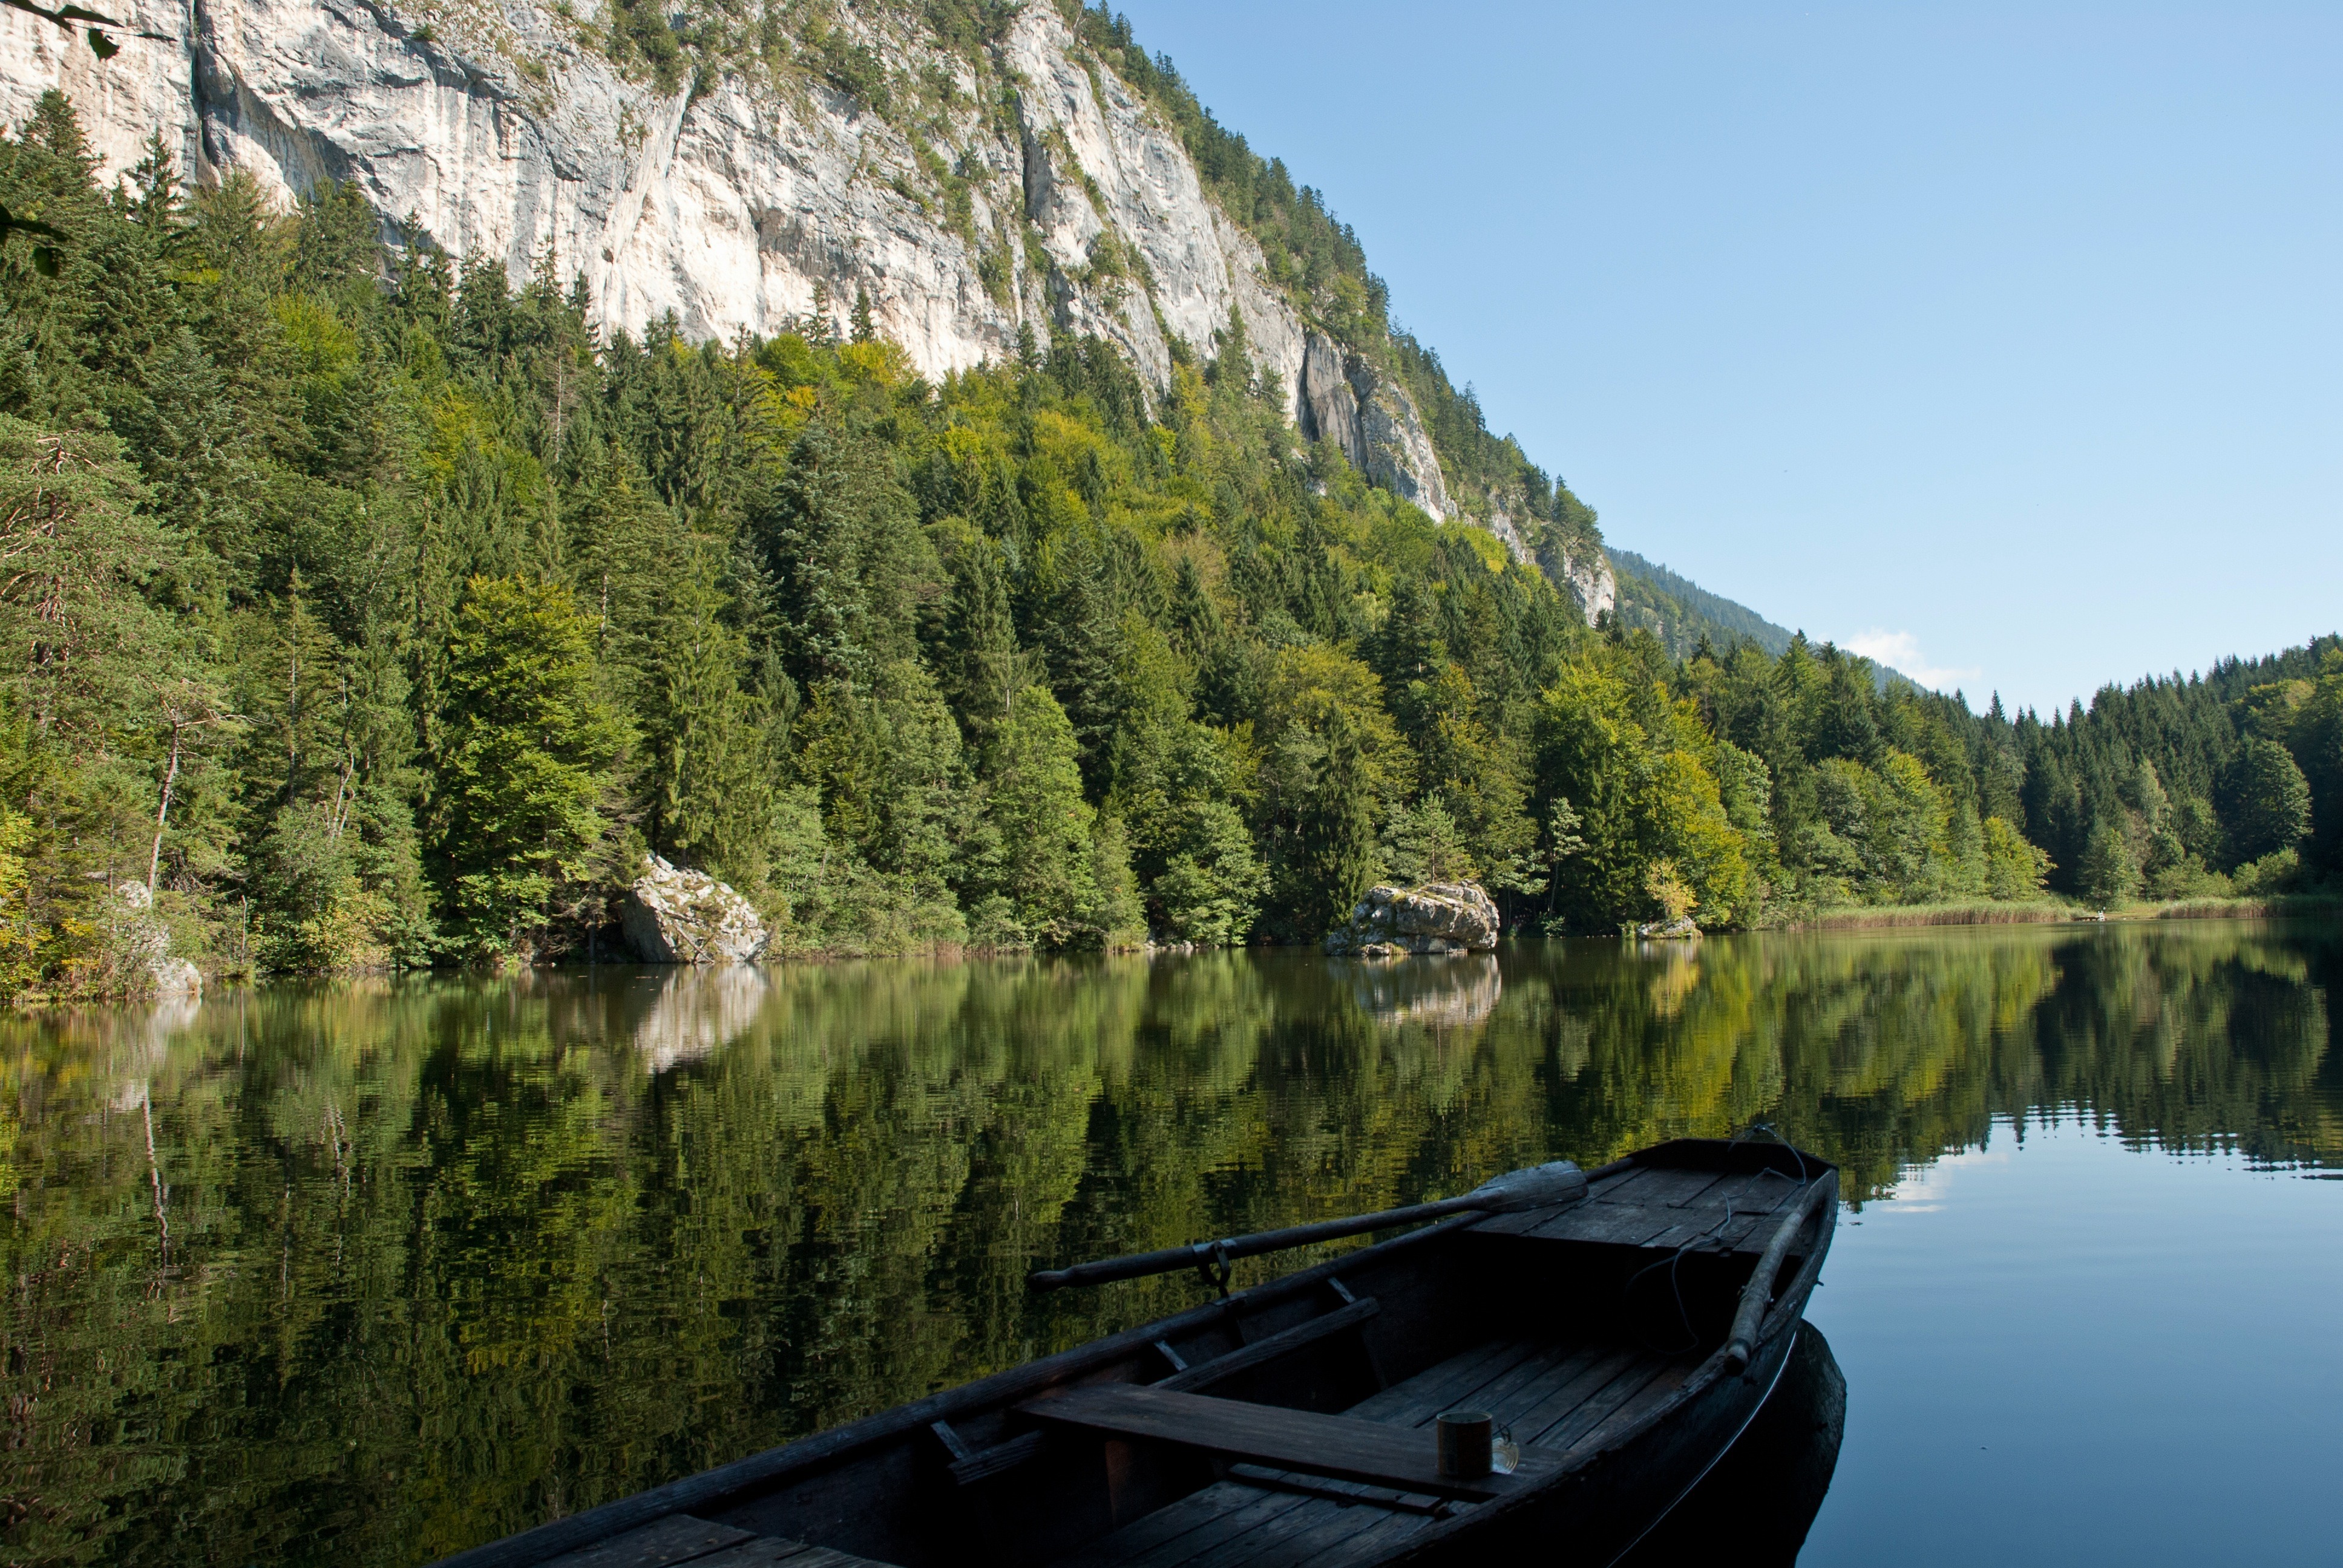
tree, water, nature, forest, wilderness, mountain, sky, boat, countryside, lake, river, mountain range, country, summer, spring, reflection, vehicle, scenic, fjord, reservoir, waterway, body of water, austria, trees, woods, outside, clouds, mountains, reflections, loch, landform